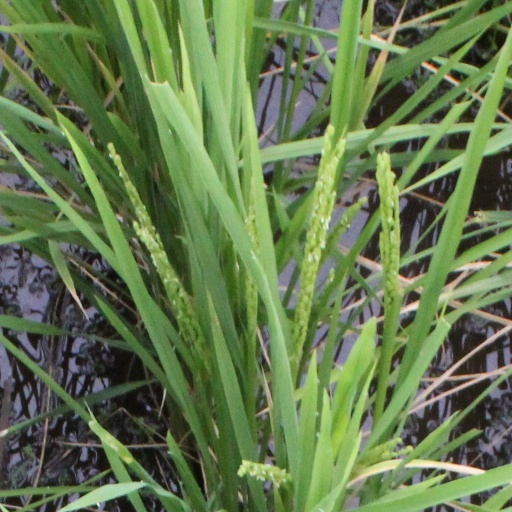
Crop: rice